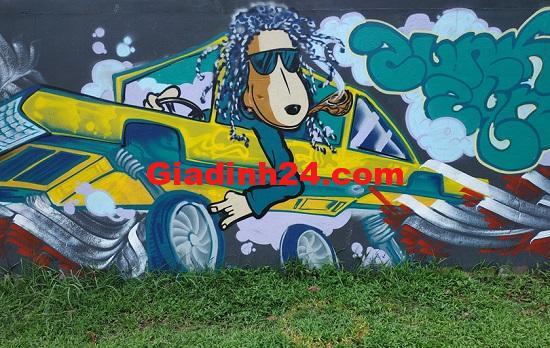
có một bức tường tranh xuất hiện bên bãi cỏ